Answer in natural language. Considering the relative positions, where is sandal color derssing table (highlighted by a green box) with respect to gray colour chair  shape square (highlighted by a blue box)? Choose between the following options: below or above
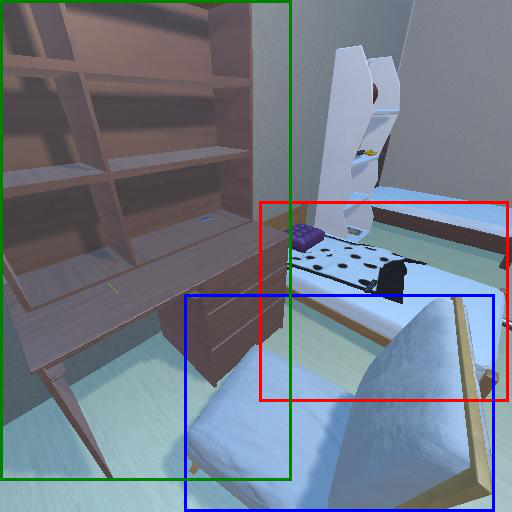
<answer>above</answer>